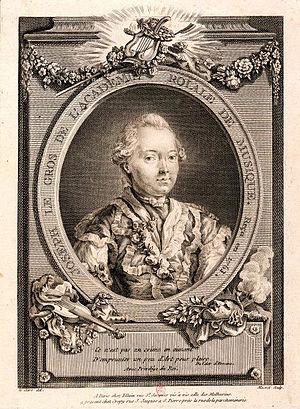
Charles-François-Adrien Macret est un dessinateur et graveur d'interprétation au burin, français, né le 2 mai 1751 à Abbeville. Il vécut à Paris successivement Rue Galande, rue Saint-Jacques puis rue du Petit-Bourbon et mourut le 24 décembre 1783 à Paris. Ses gravures sont signées Macret, Carolus Macret, C. Macret ou C.F. Macret.